Stadion Kranjčevićeva

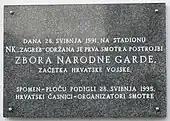
Plaque commemorating the 1991 Croatian National Guard parade.

One of the most significant dates in the history of the stadium occurred during the onset of the Croatian War of Independence. On 28 May 1991, the first public lineup of the Croatian National Guard took place at the stadium. This unit, formed in April 1991, consisted of members of the police and parts of the Croatian army.